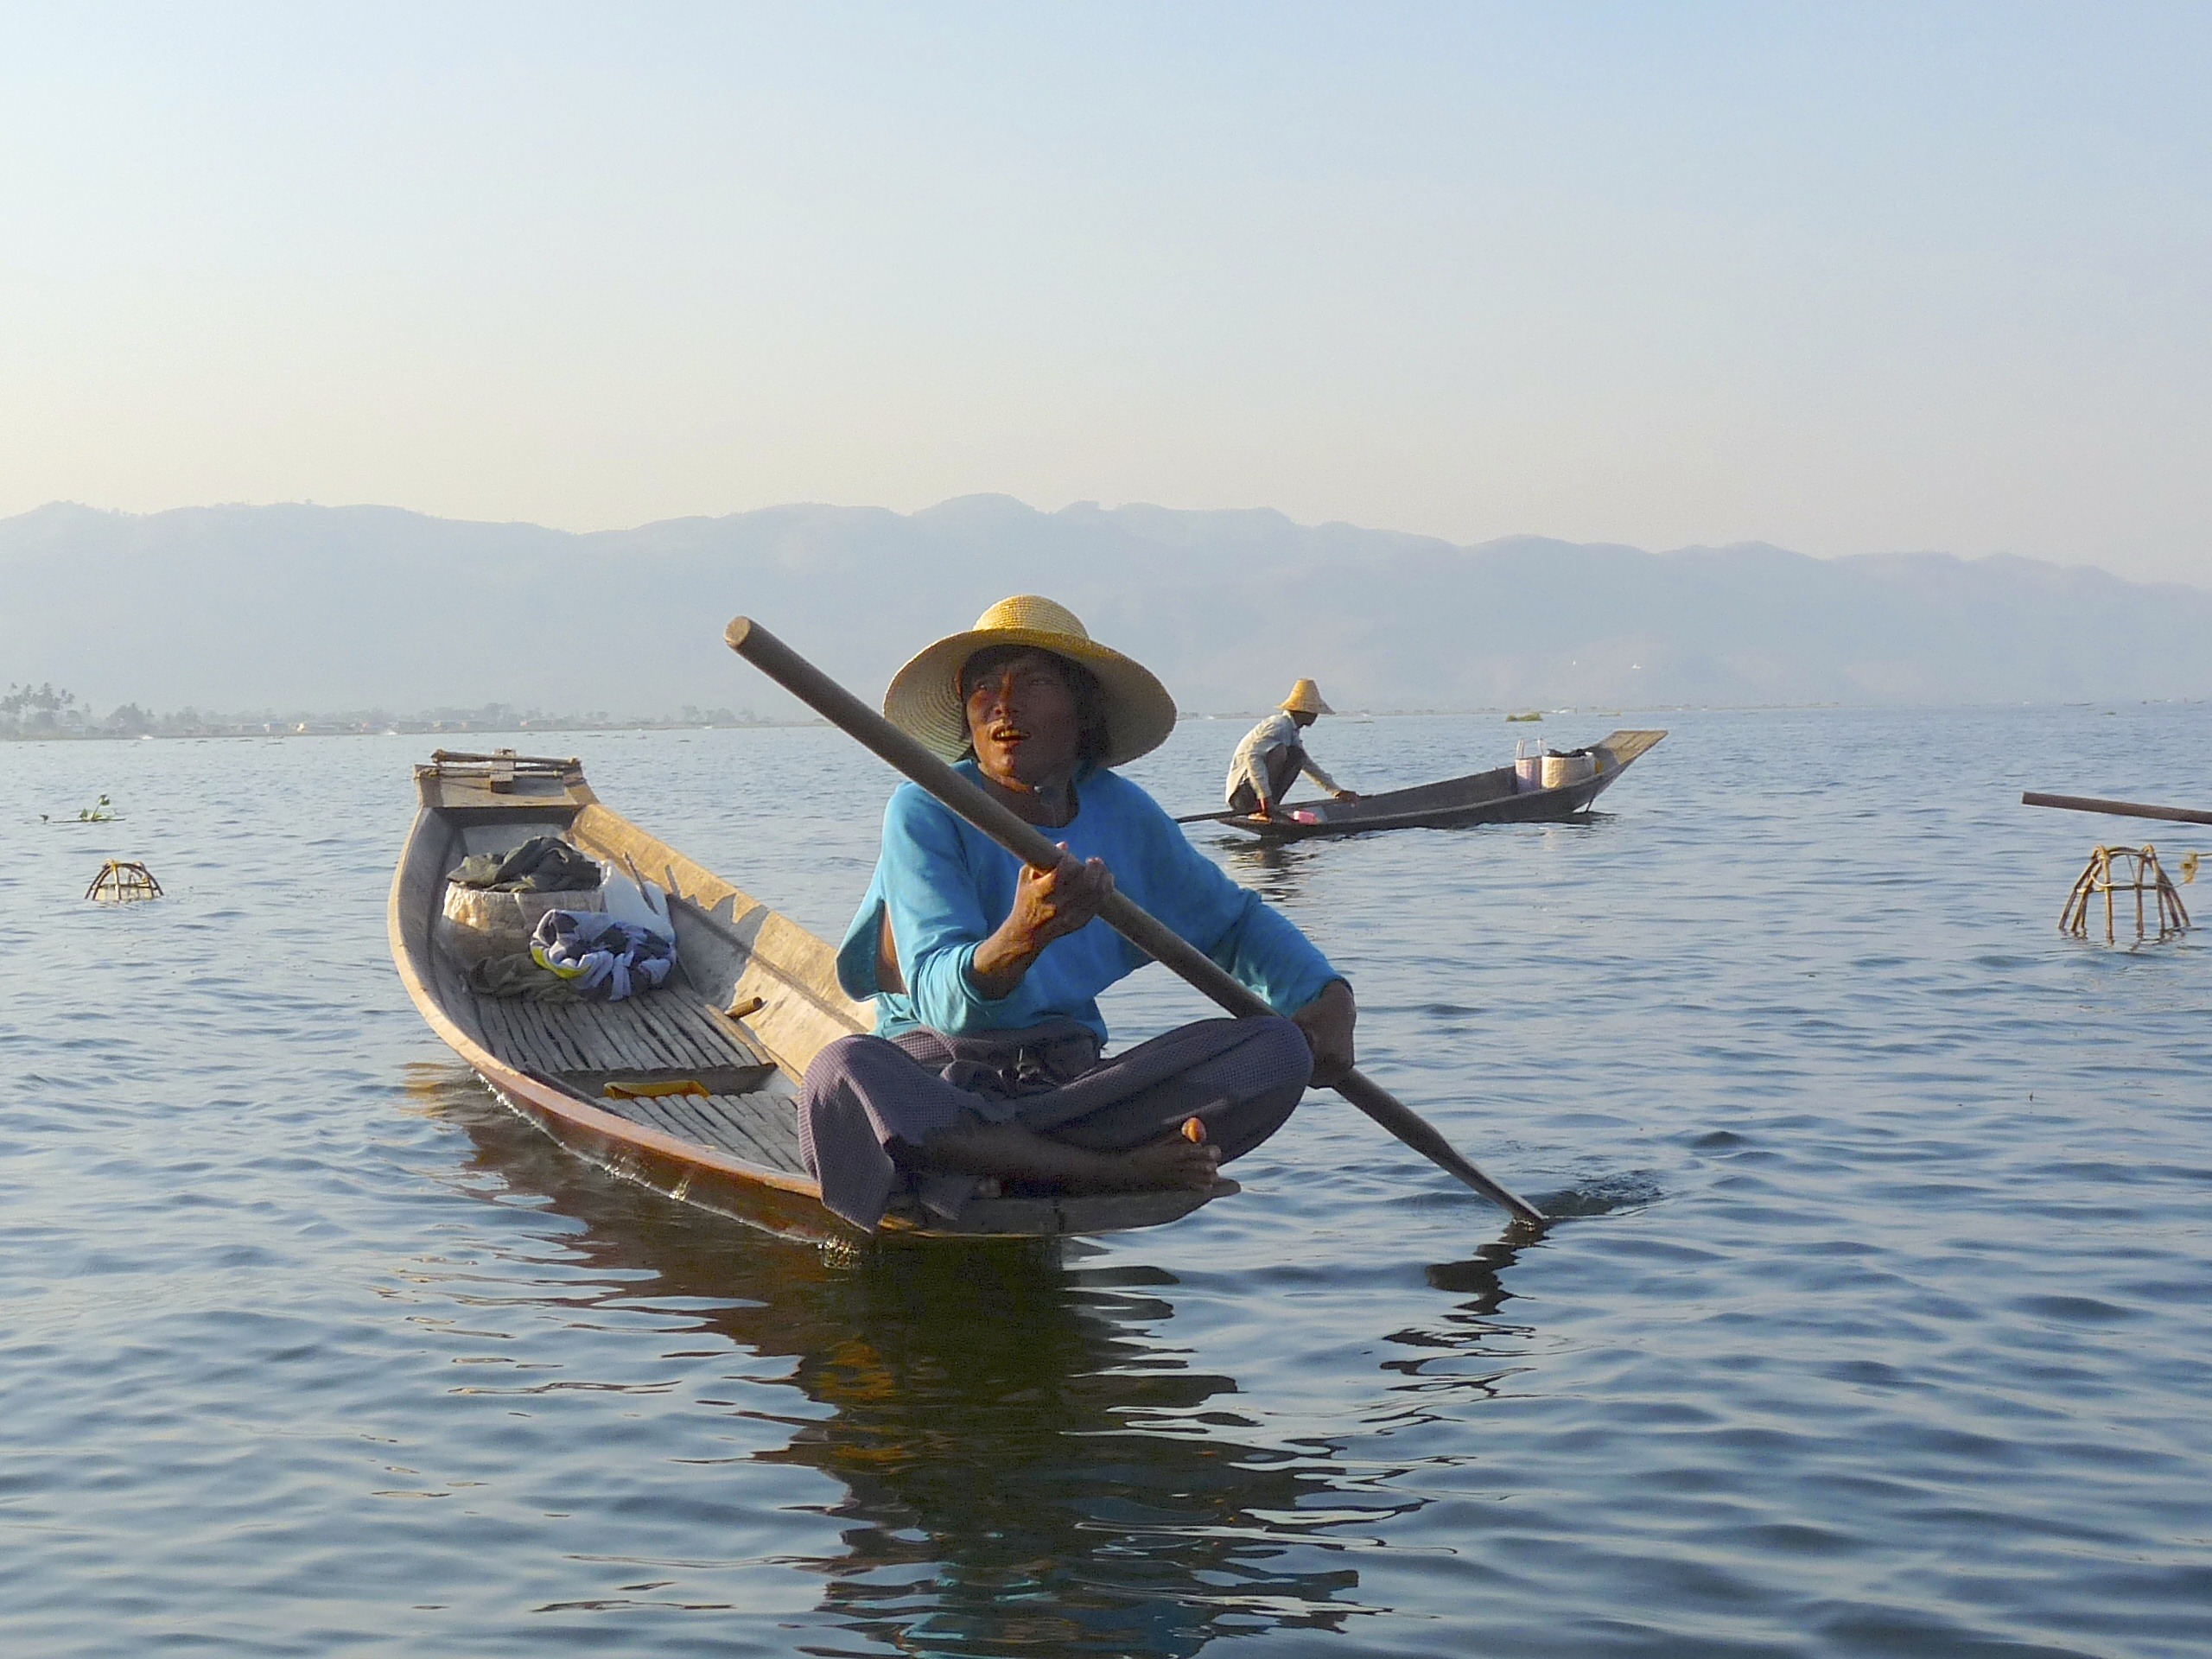
work, sea, boat, canoe, oar, village, transport, asian, paddle, vessel, vehicle, equipment, fishing, fisherman, balance, industry, basket, kayak, skill, fishnet, sports equipment, vietnamese, nautical, boating, net, fisher, mesh, culture, local, kayaking, maritime, watercraft, trawler, rowing, bamboo, traditional, trap, stern, canoeing, burma, seafaring, inle lake, sea kayak, watercraft rowing